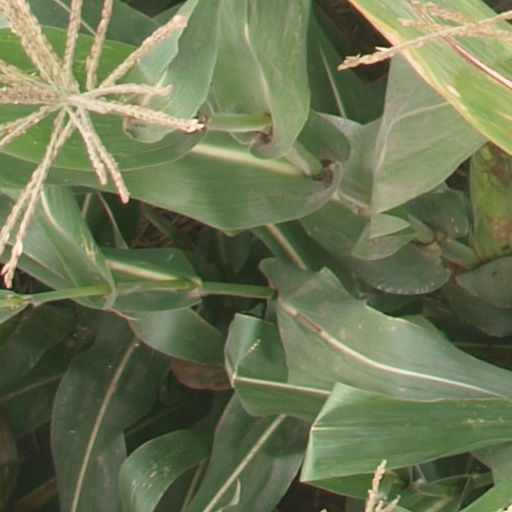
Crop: maize; corn